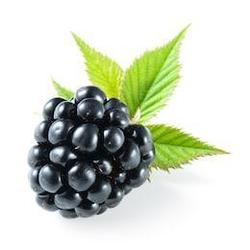
Label: Blackberry